Water supply and sanitation in the Republic of Ireland

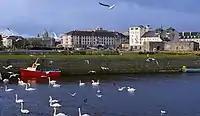
The city of Galway, supplied with water by the River Corrib, was subject to an outbreak of waterborne cryptosporidiosis in 2007

80% of the population is supplied by centralised public water systems. Public water supply systems and providers are governed by the Water Services Acts of 2007 to 2014. Until 2015, this legislation provided for the provision of water and wastewater services by local authorities, with domestic usage funded through central taxation, and non-domestic usage funded via local authority rates. From 2015, legislation came into force such that a new utility company, Irish Water, became responsible for providing water and wastewater services. The new company was set up as a subsidiary of an existing semi-state corporation, Bord Gáis (Ervia). The newly created company effectively took on the existing local authority employees and water management facilities, pipes and infrastructure. Operationally, Irish Water delegated some work, for example water meter installation and customer support, to sub-contractors.